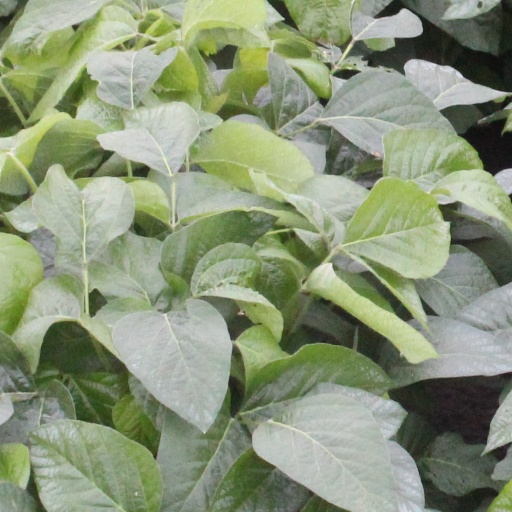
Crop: soybean